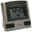
Label: clock